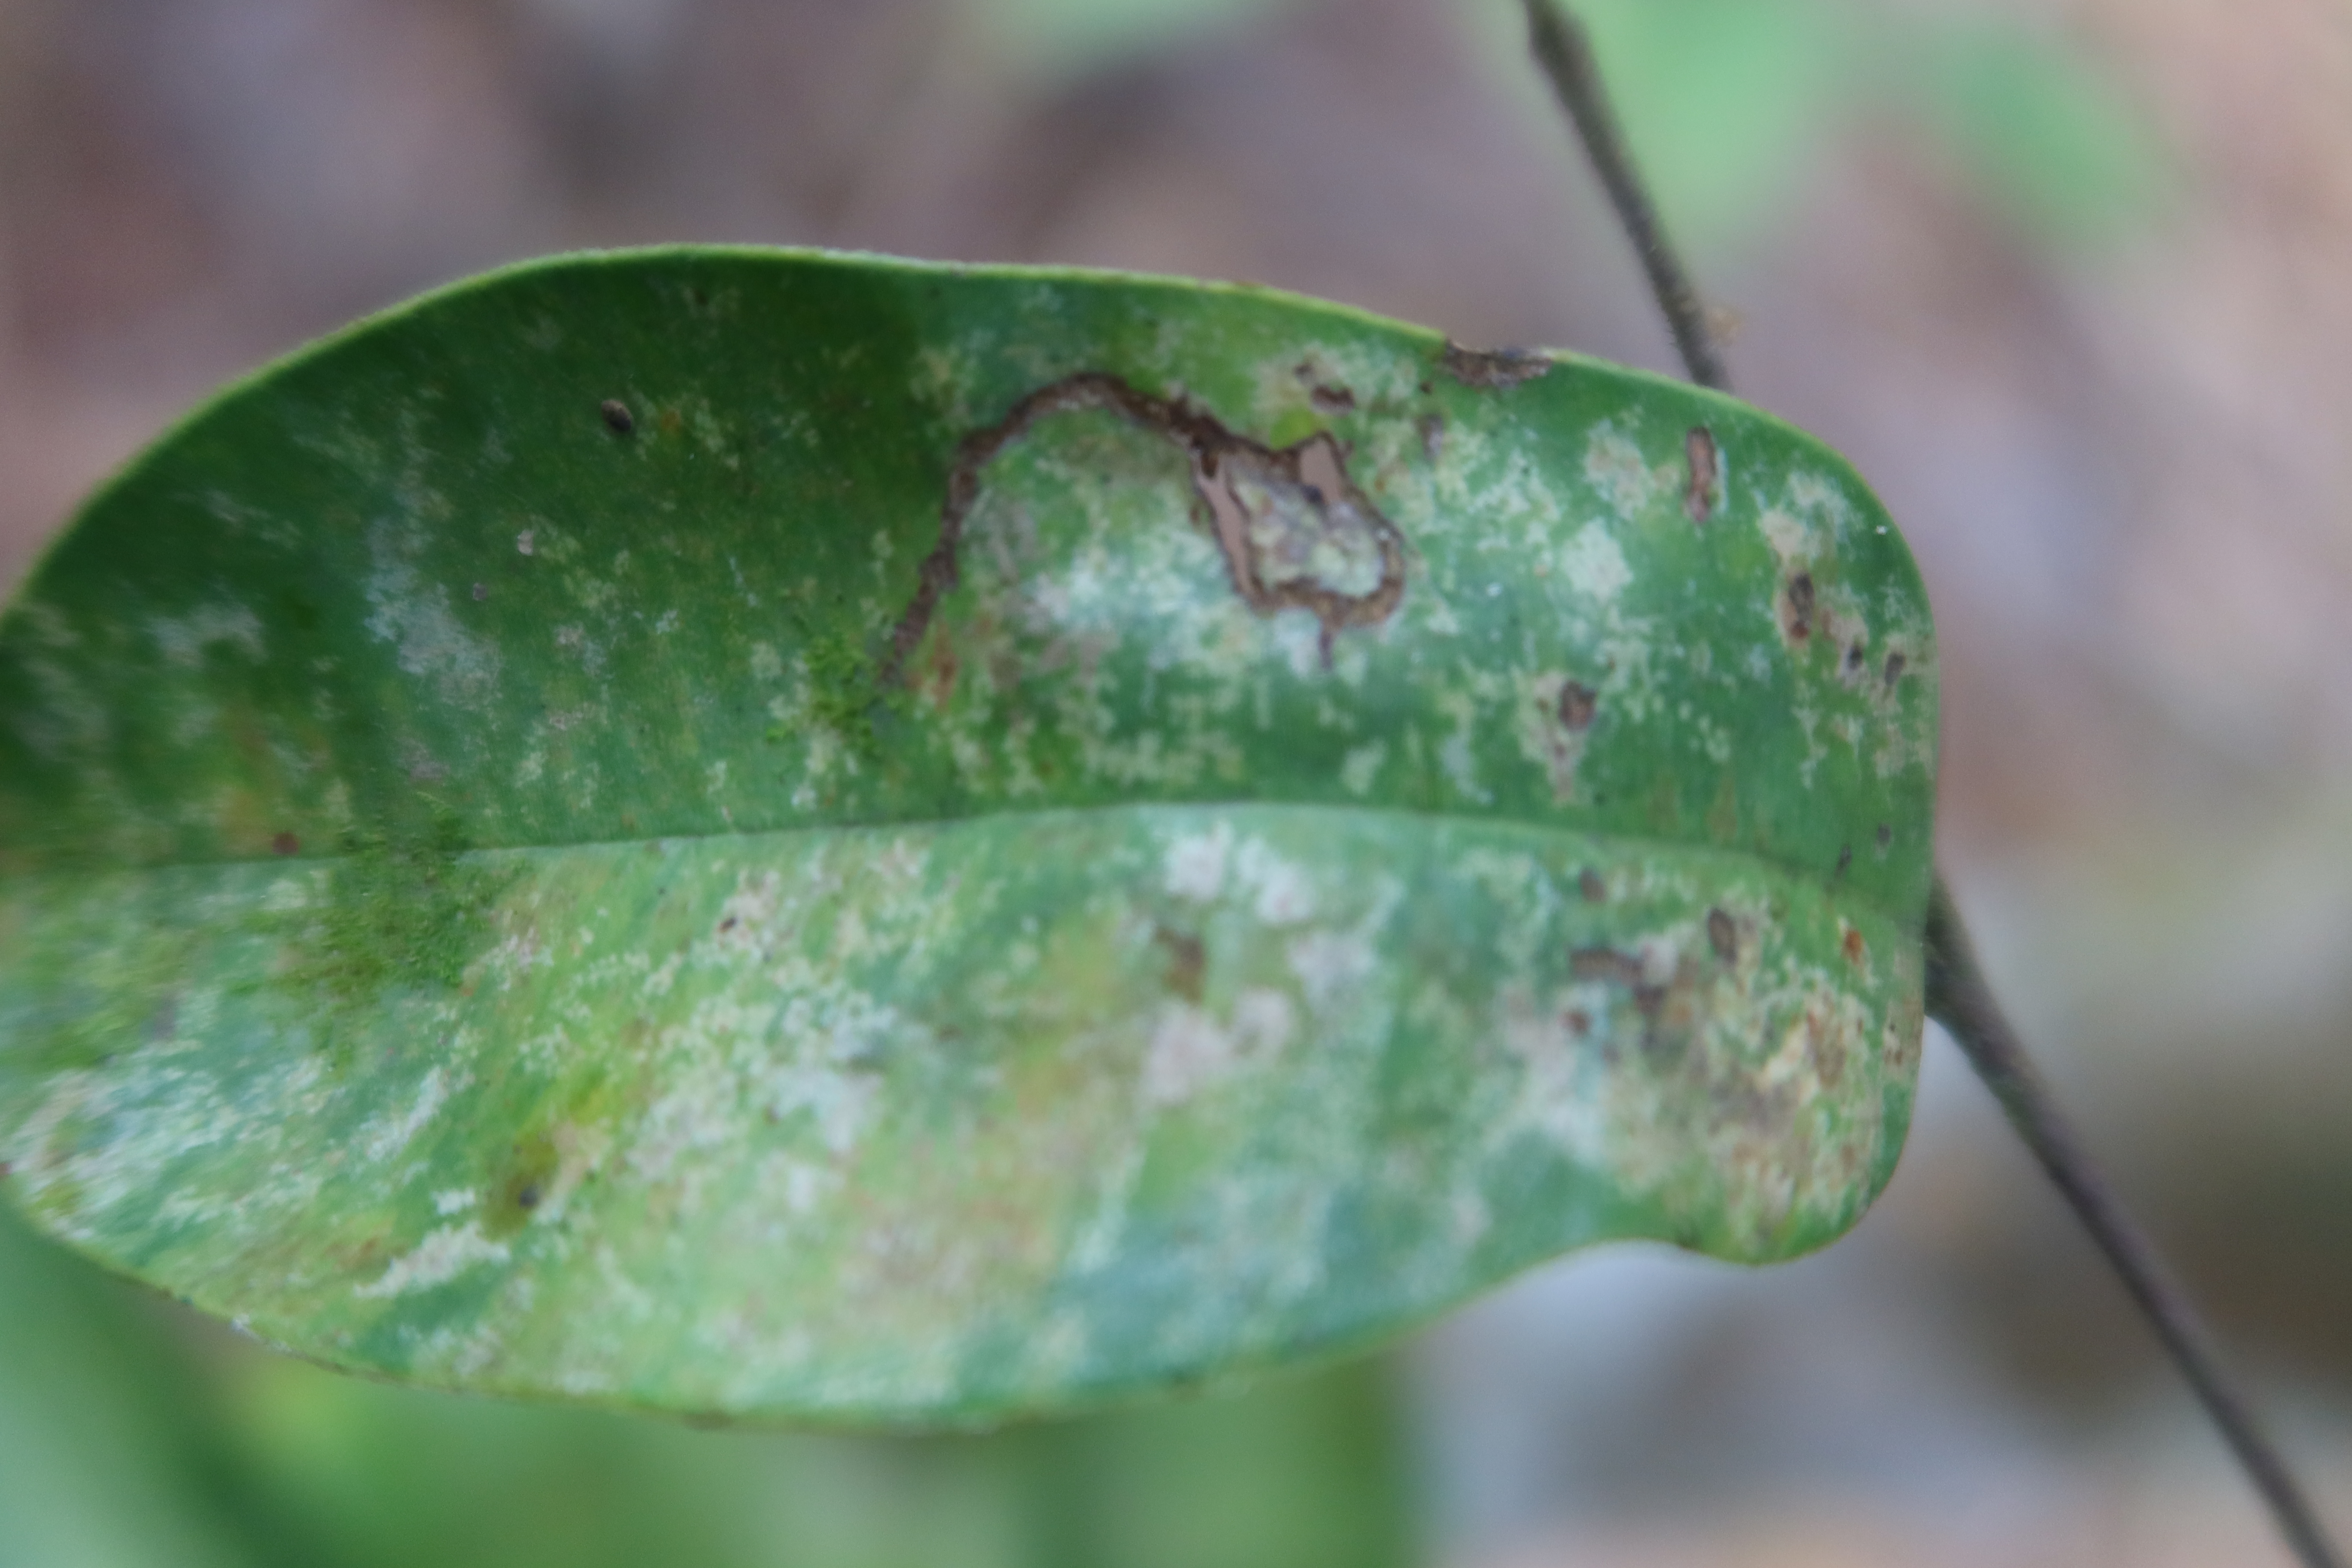
Label: Brown spots